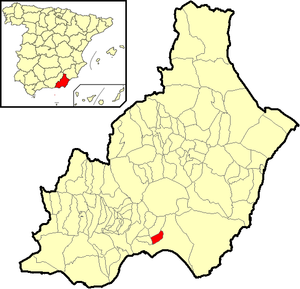
Viator est une commune de la province d'Almería, Andalousie, en Espagne.